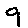
Label: 9